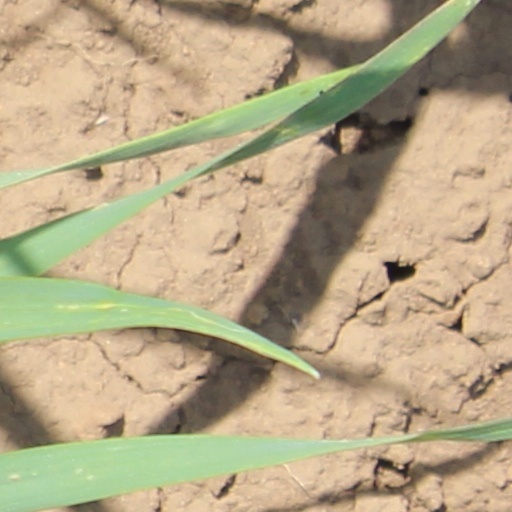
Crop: wheat